Jainism in North Karnataka

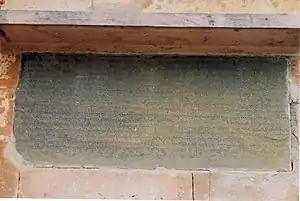
inscription at Meguti temple Aihole in Sanskrit language and old Kannada script

Jain architecture can be classified into two categories namely "basadi" and "betta". "Basadi" is a Jain monastery or temple where an image of one of the twenty-four tirthankaras (saints) is installed and worshipped. They were built in the Dravidian style and the oldest basadi can be traced back to at least the first century AD. "Betta" is a hill with an open courtyard containing the image of Gommata or Gommateswara.